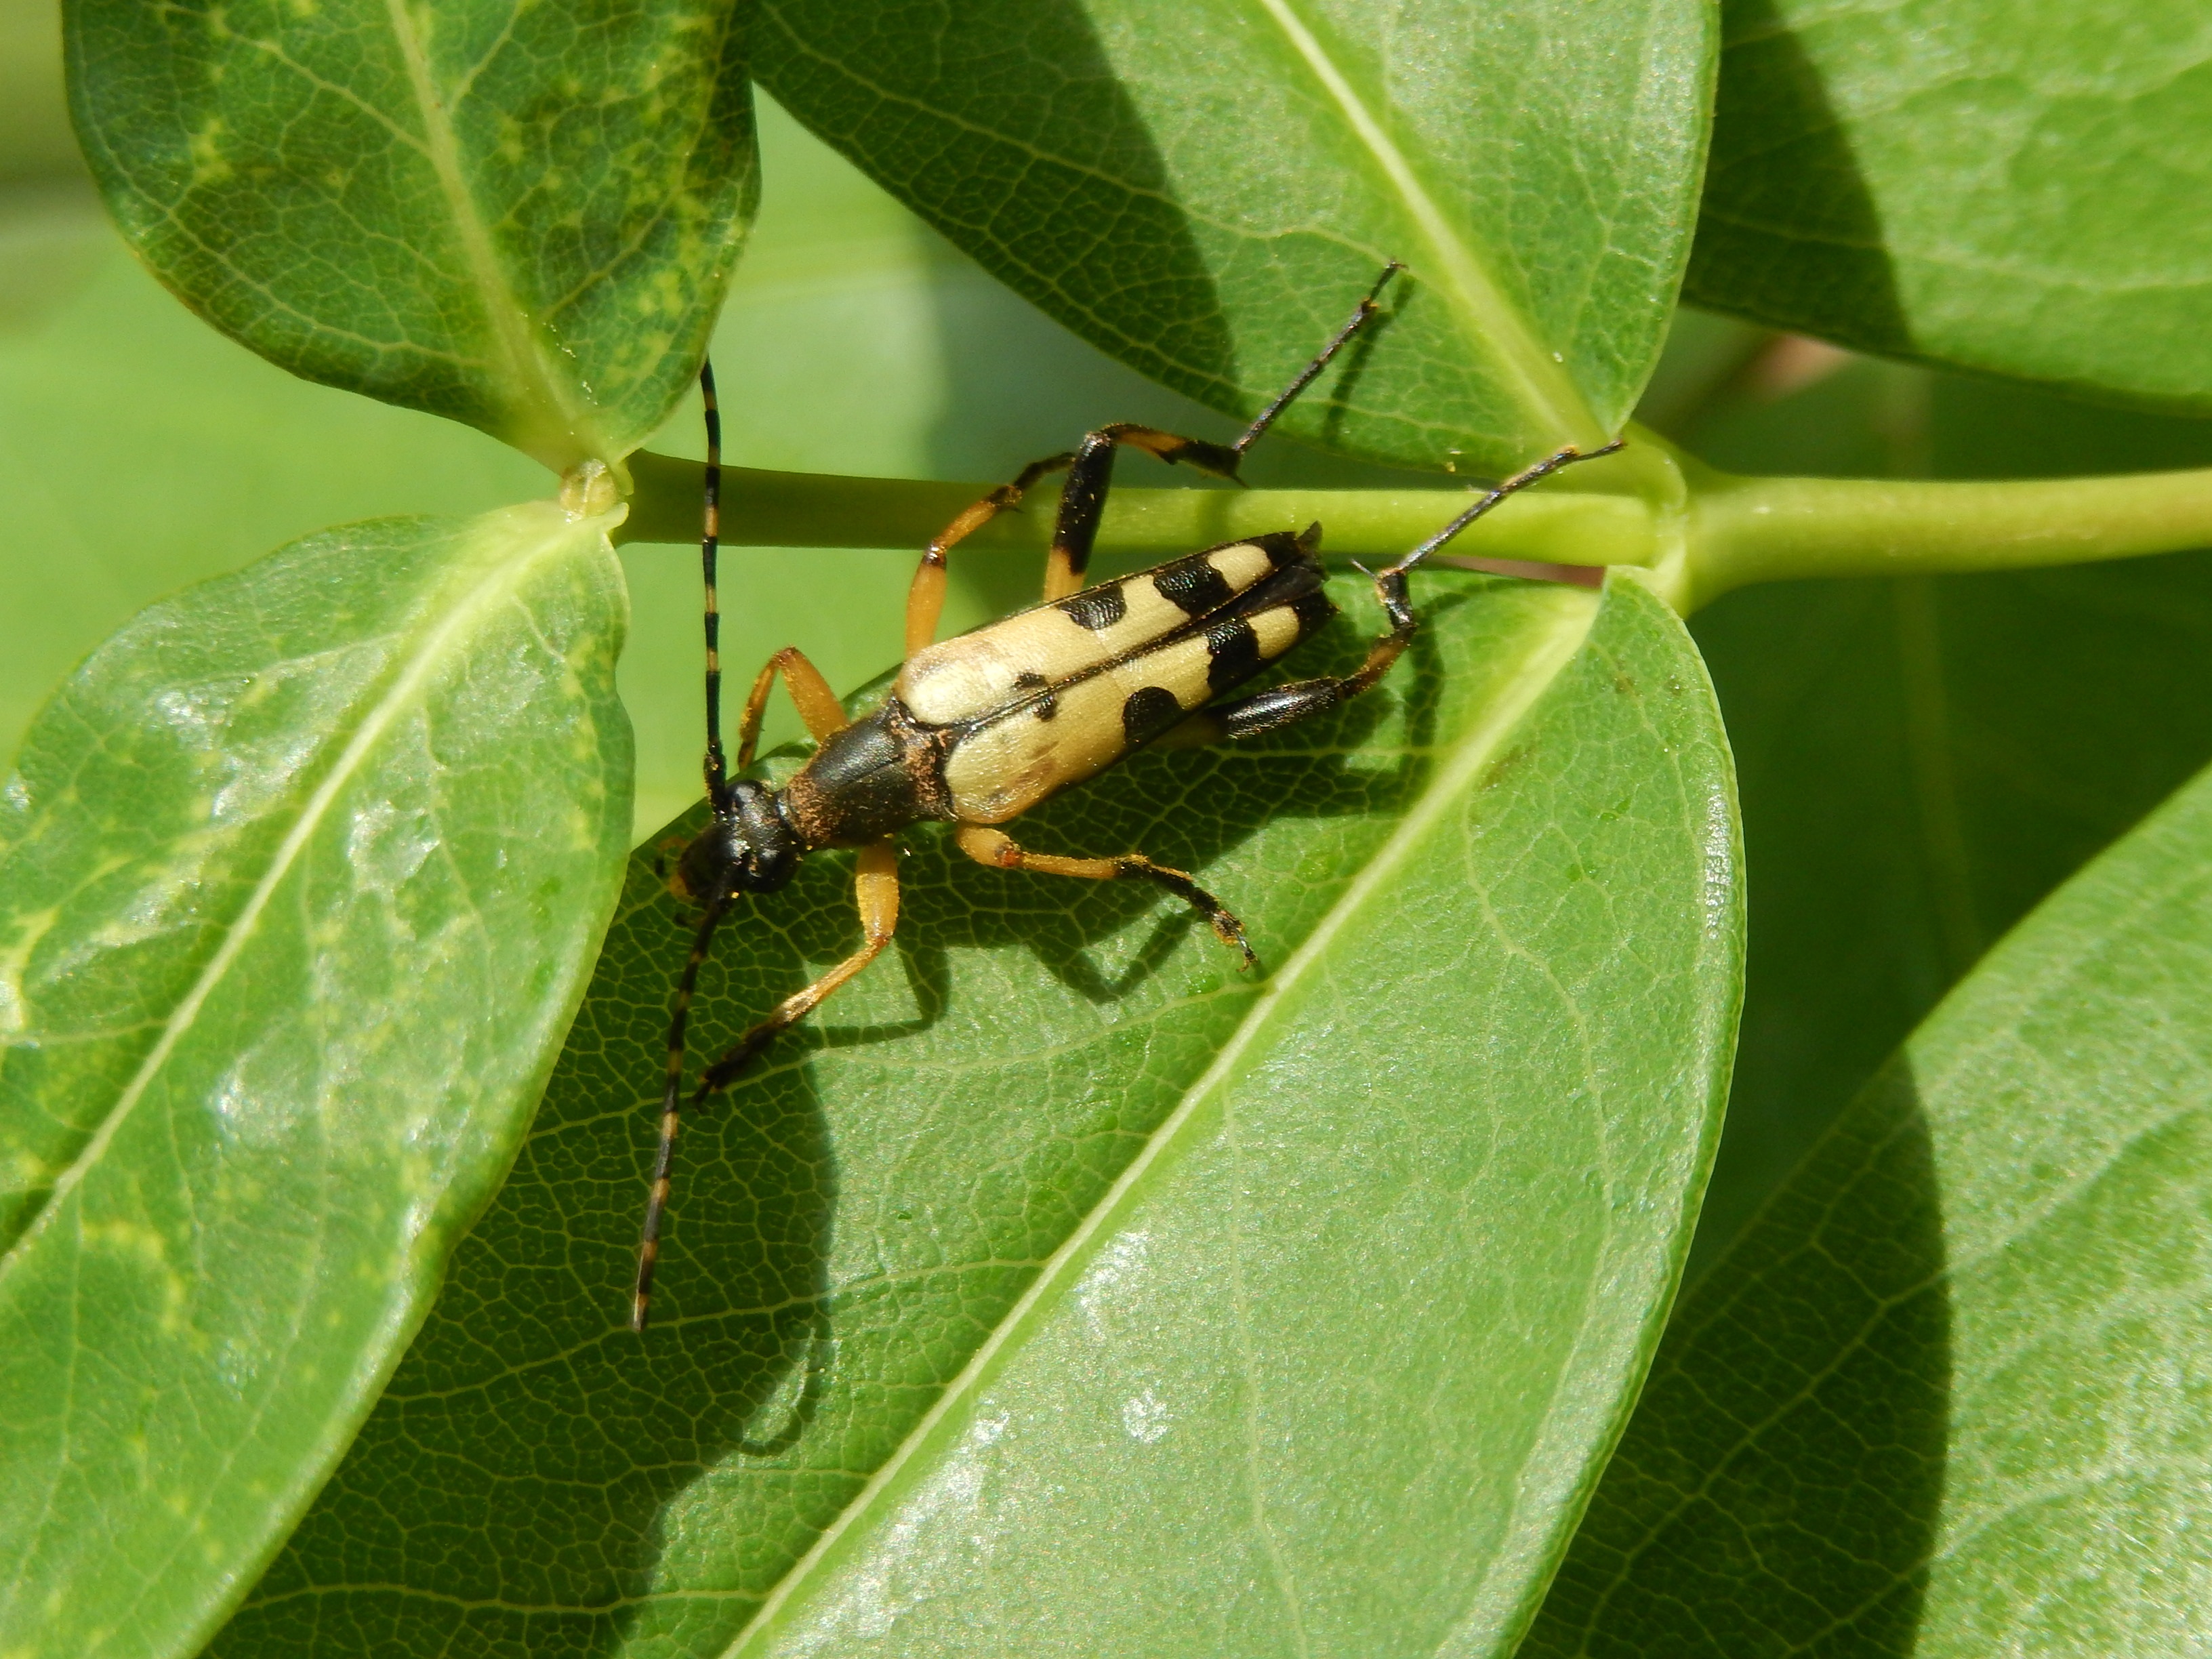
nature, leaf, flower, insect, macro, fauna, invertebrate, macro photography, arthropod, leaf beetle, membrane winged insect